2020 Hong Kong pro-democracy primaries

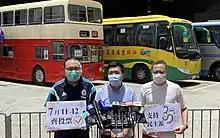
Organisers Andrew Chiu, Au Nok-hin and Benny Tai launched the primaries in front of a bus-setting polling station on 11 July.

On 30 June, the National People's Congress Standing Committee (NPCSC) approved the final draft of the national security legislation for Hong Kong. Hours after the approval, leading members of pro-democracy group Demosistō Joshua Wong, Nathan Law, Agnes Chow and Jeffrey Ngo announced their departure from the party. Demosistō members had been repeatedly barred from standing for election with authorities citing their previous stance on "self-determination" for the city, of which Wong and Law were also running in the upcoming primaries as Demosistō members. Subsequently, Demosistō declared that it would disband after the mass resignations on the same day. Few days after, Nathan Law said he had fled Hong Kong in response to the security law. He later dropped out from the primaries and endorsed Tiffany Yuen.